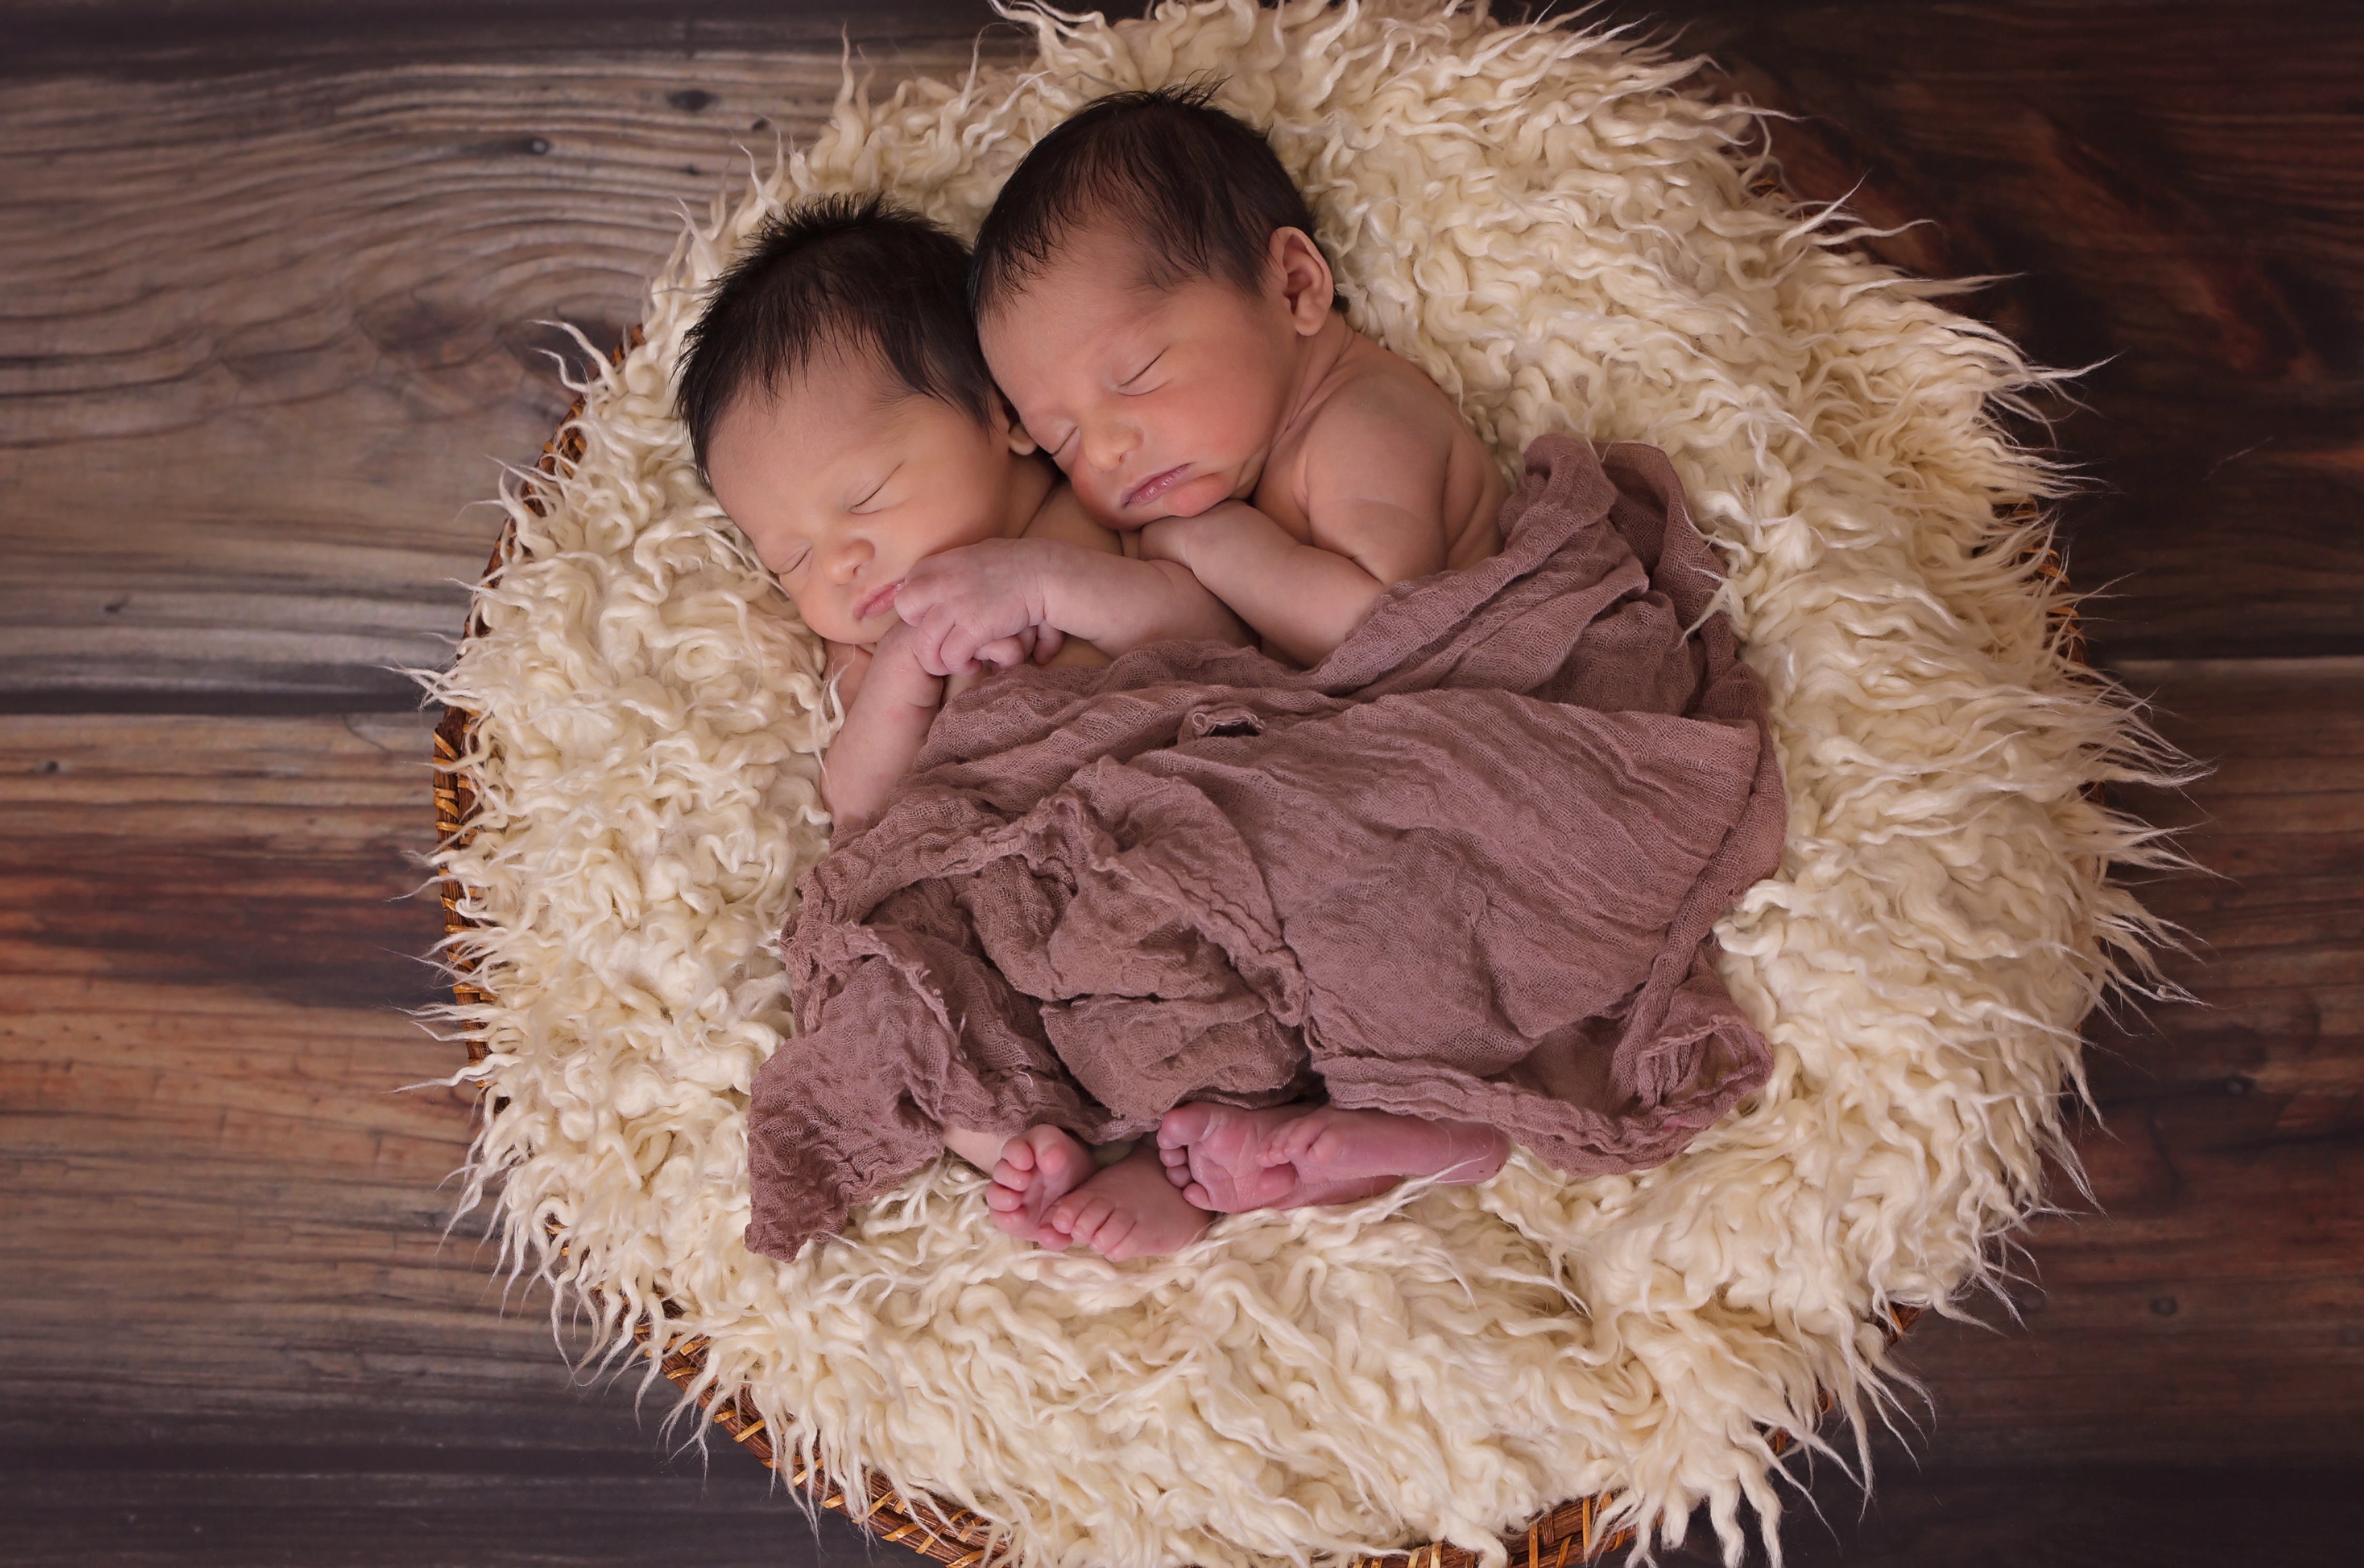
person, photography, male, portrait, child, together, infant, newborn, toddler, boys, babies, twins, sucklings, portrait photography